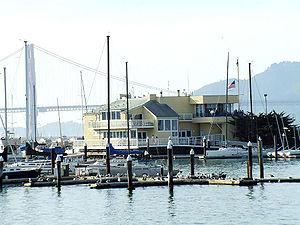
Marina District est l'un des quartiers nord de la ville de San Francisco en Californie. Ses limites sont Van Ness Avenue à l'est, Lyon Street et le Presidio à l'ouest, Lombard Street au sud. Le quartier occupe l'ancien site de l'exposition internationale de Panama-Pacific. Les bâtiments de l'exposition avaient été aménagés sur un polder ; ils ont tous été détruits pour laisser place au quartier résidentiel actuel.